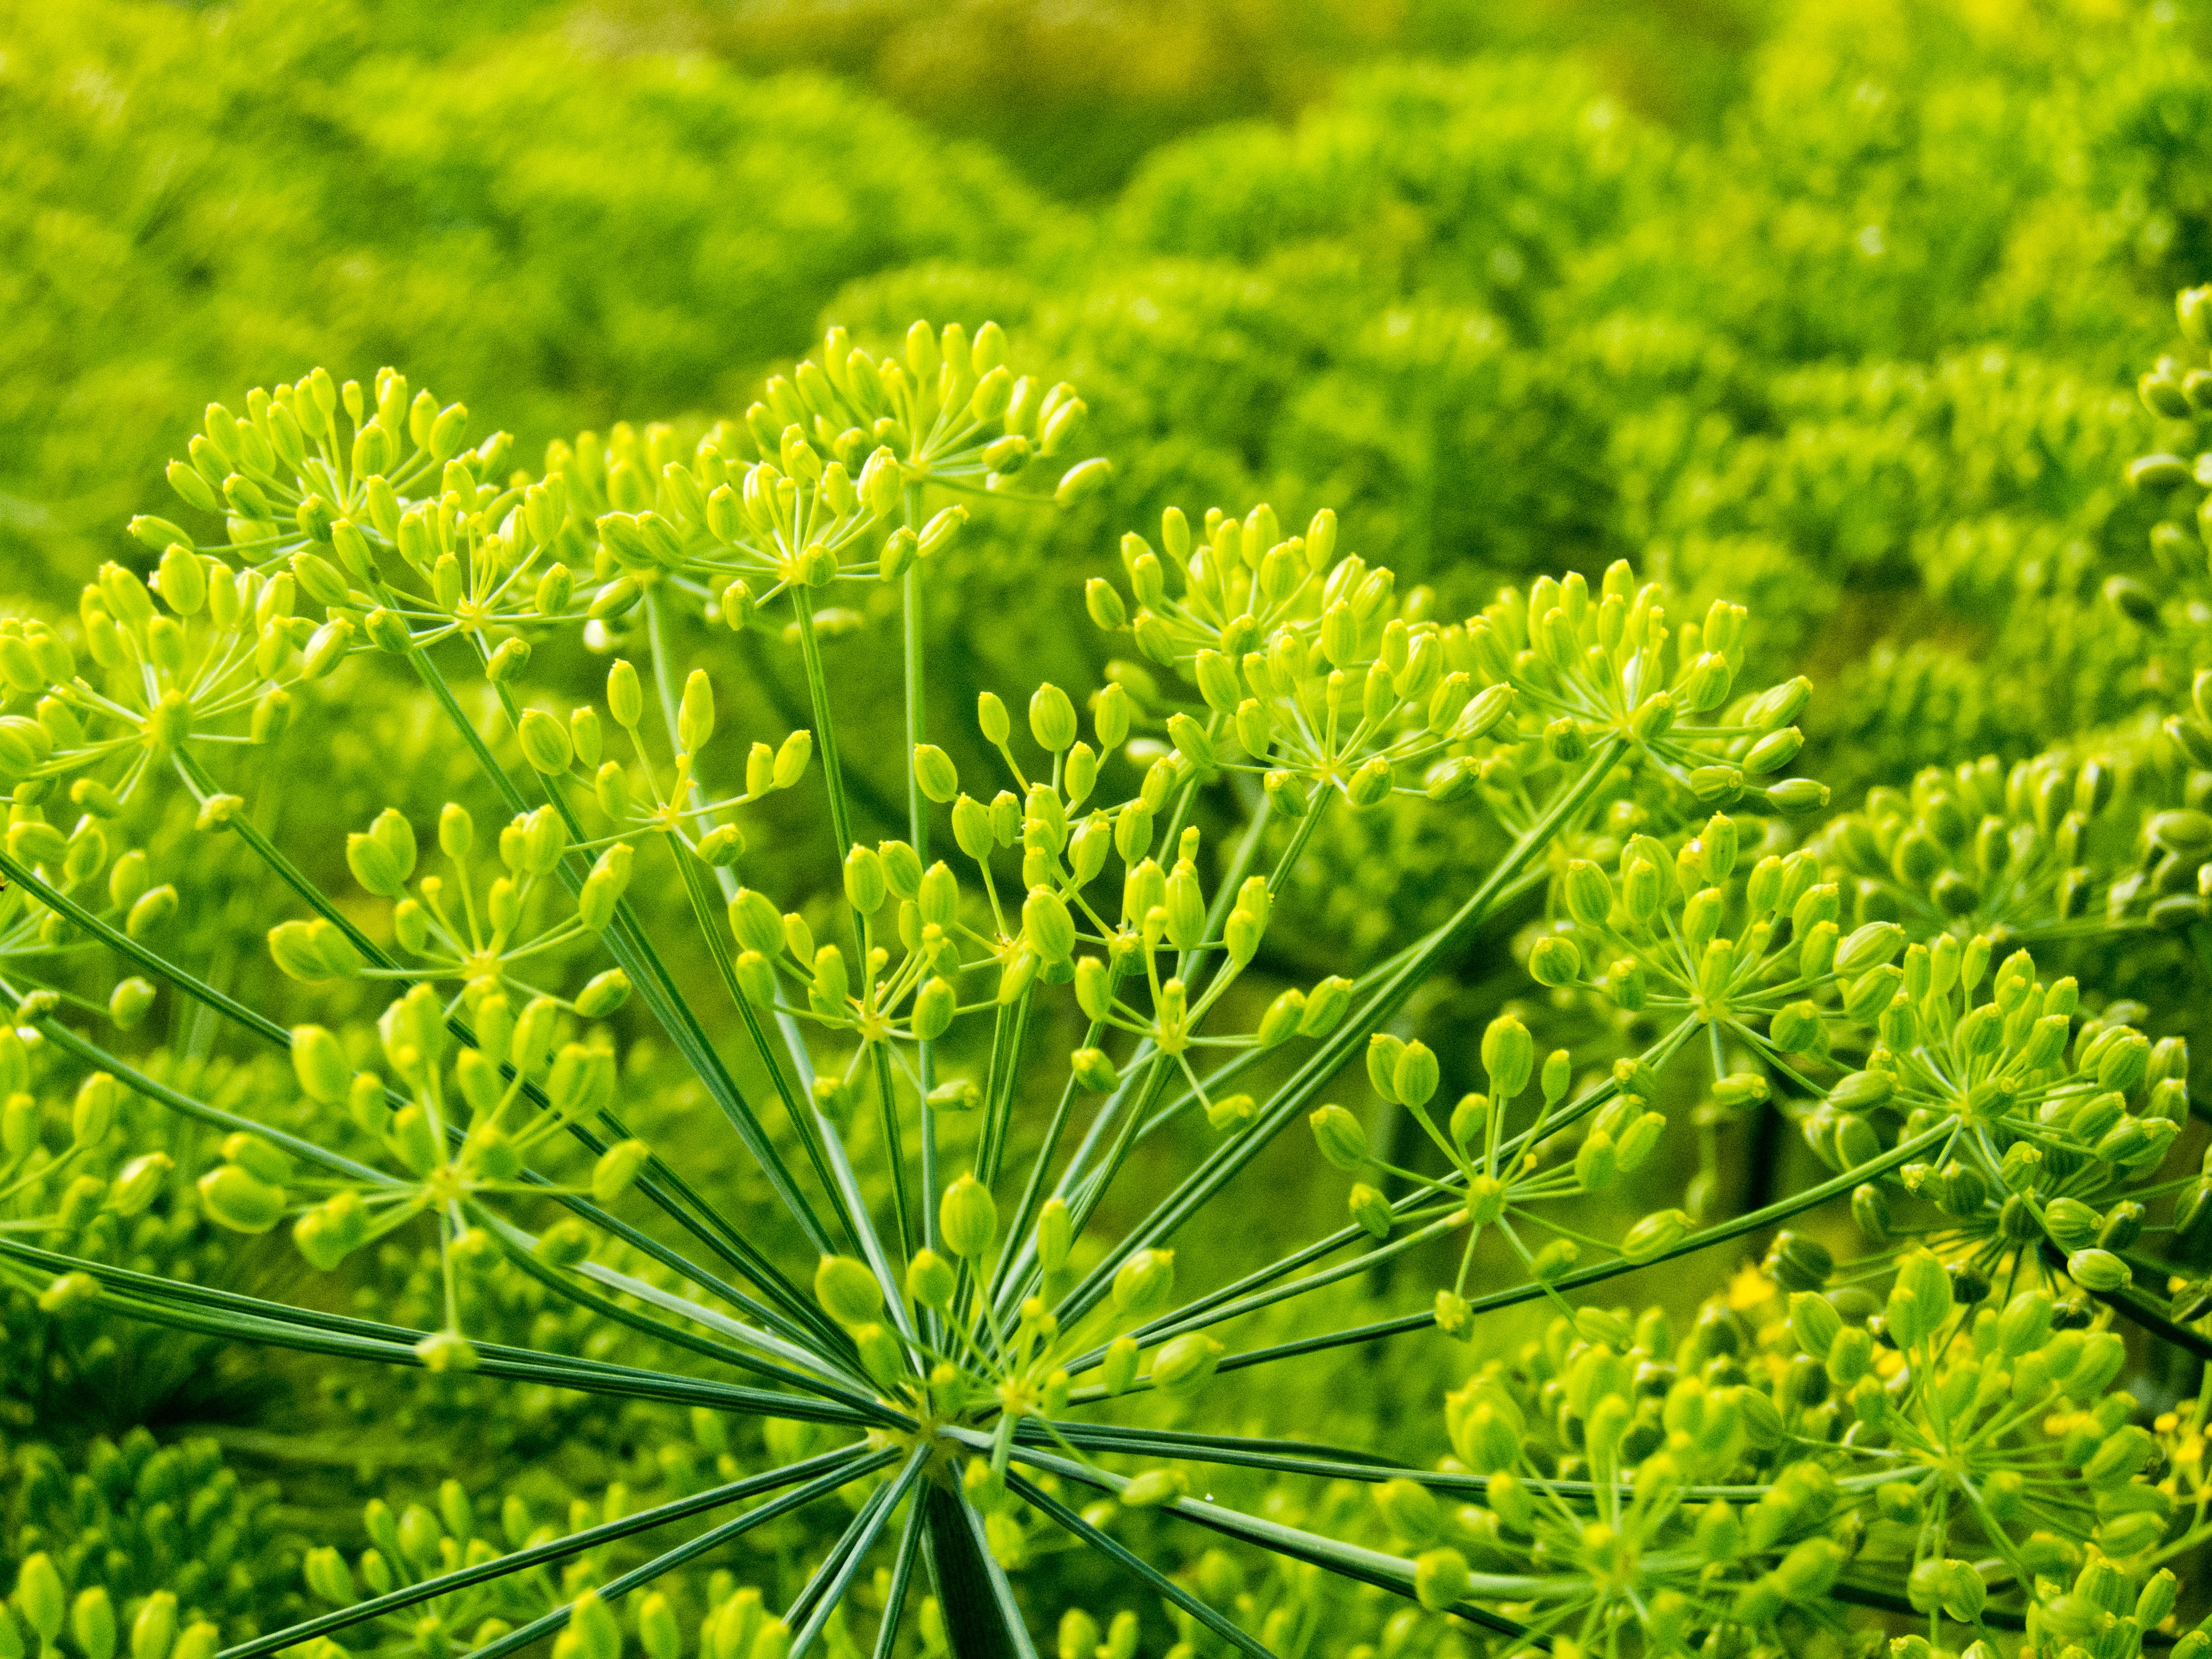
tree, plant, field, lawn, leaf, flower, green, herb, produce, macro, evergreen, agriculture, closeup, flora, health, plants, eating, nutrition, shrub, spices, koper, ecosystem, anthriscus, flowering plant, cow parsley, subshrub, woody plant, land plant, apiales, parsley family, rock samphire